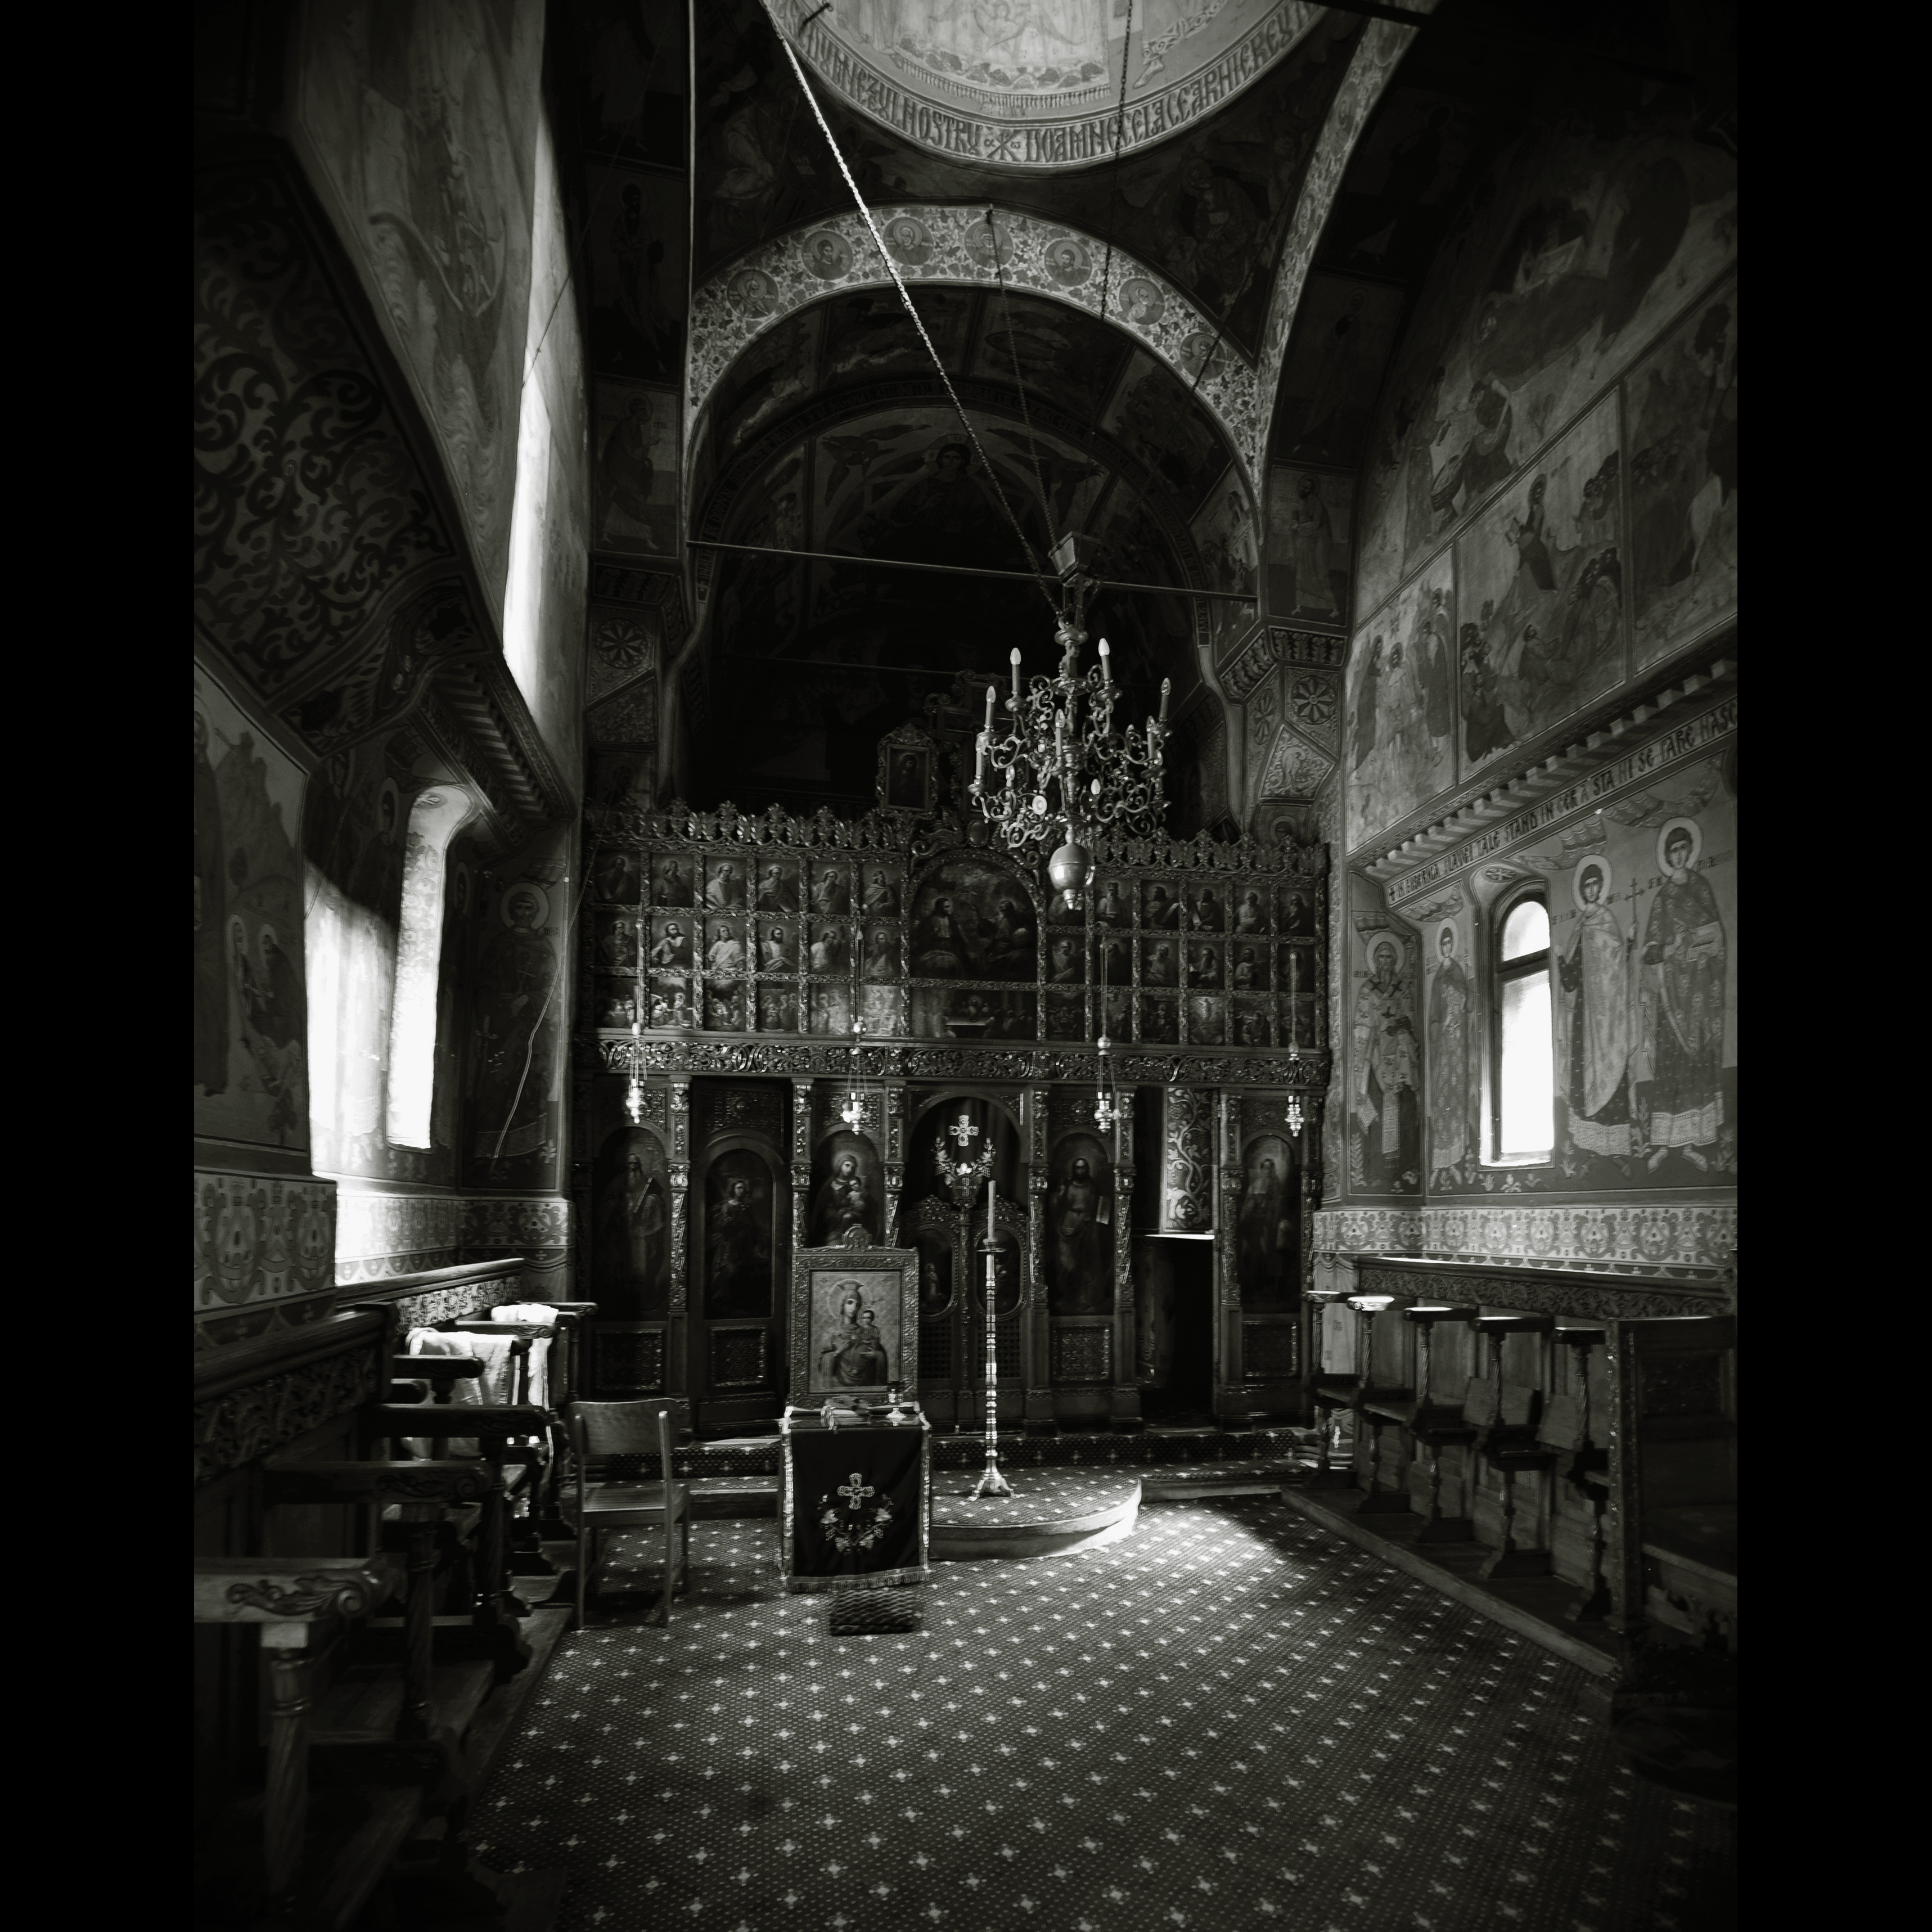
light, black and white, architecture, photography, interior, building, monument, photo, explore, arch, darkness, church, cathedral, chapel, monochrome, place of worship, photos, art, cool image, de, iconography, monastery, symmetry, fotografie, romana, image, arc, explored, orthodox, vaulting, eastern, dome, icon, capela, romania, icons, bucharest, crypt, screenshot, bor, georgian, biserica, arhitectura, wallachia, orthodoxy, lumina, iconografie, cupola, pendentives, pendentive, pandantiv, pandantivi, romanian, icoana, icoane, iconostas, iconostasis, ortodoxa, patrimoniu, manastirea, manastire, cladire, bucuresti, valahia, tararomaneasca, paraclis, brancovenesc, brincoveanustyle, antim, anthimtheiberian, lmibiiaa18971, monochrome photography